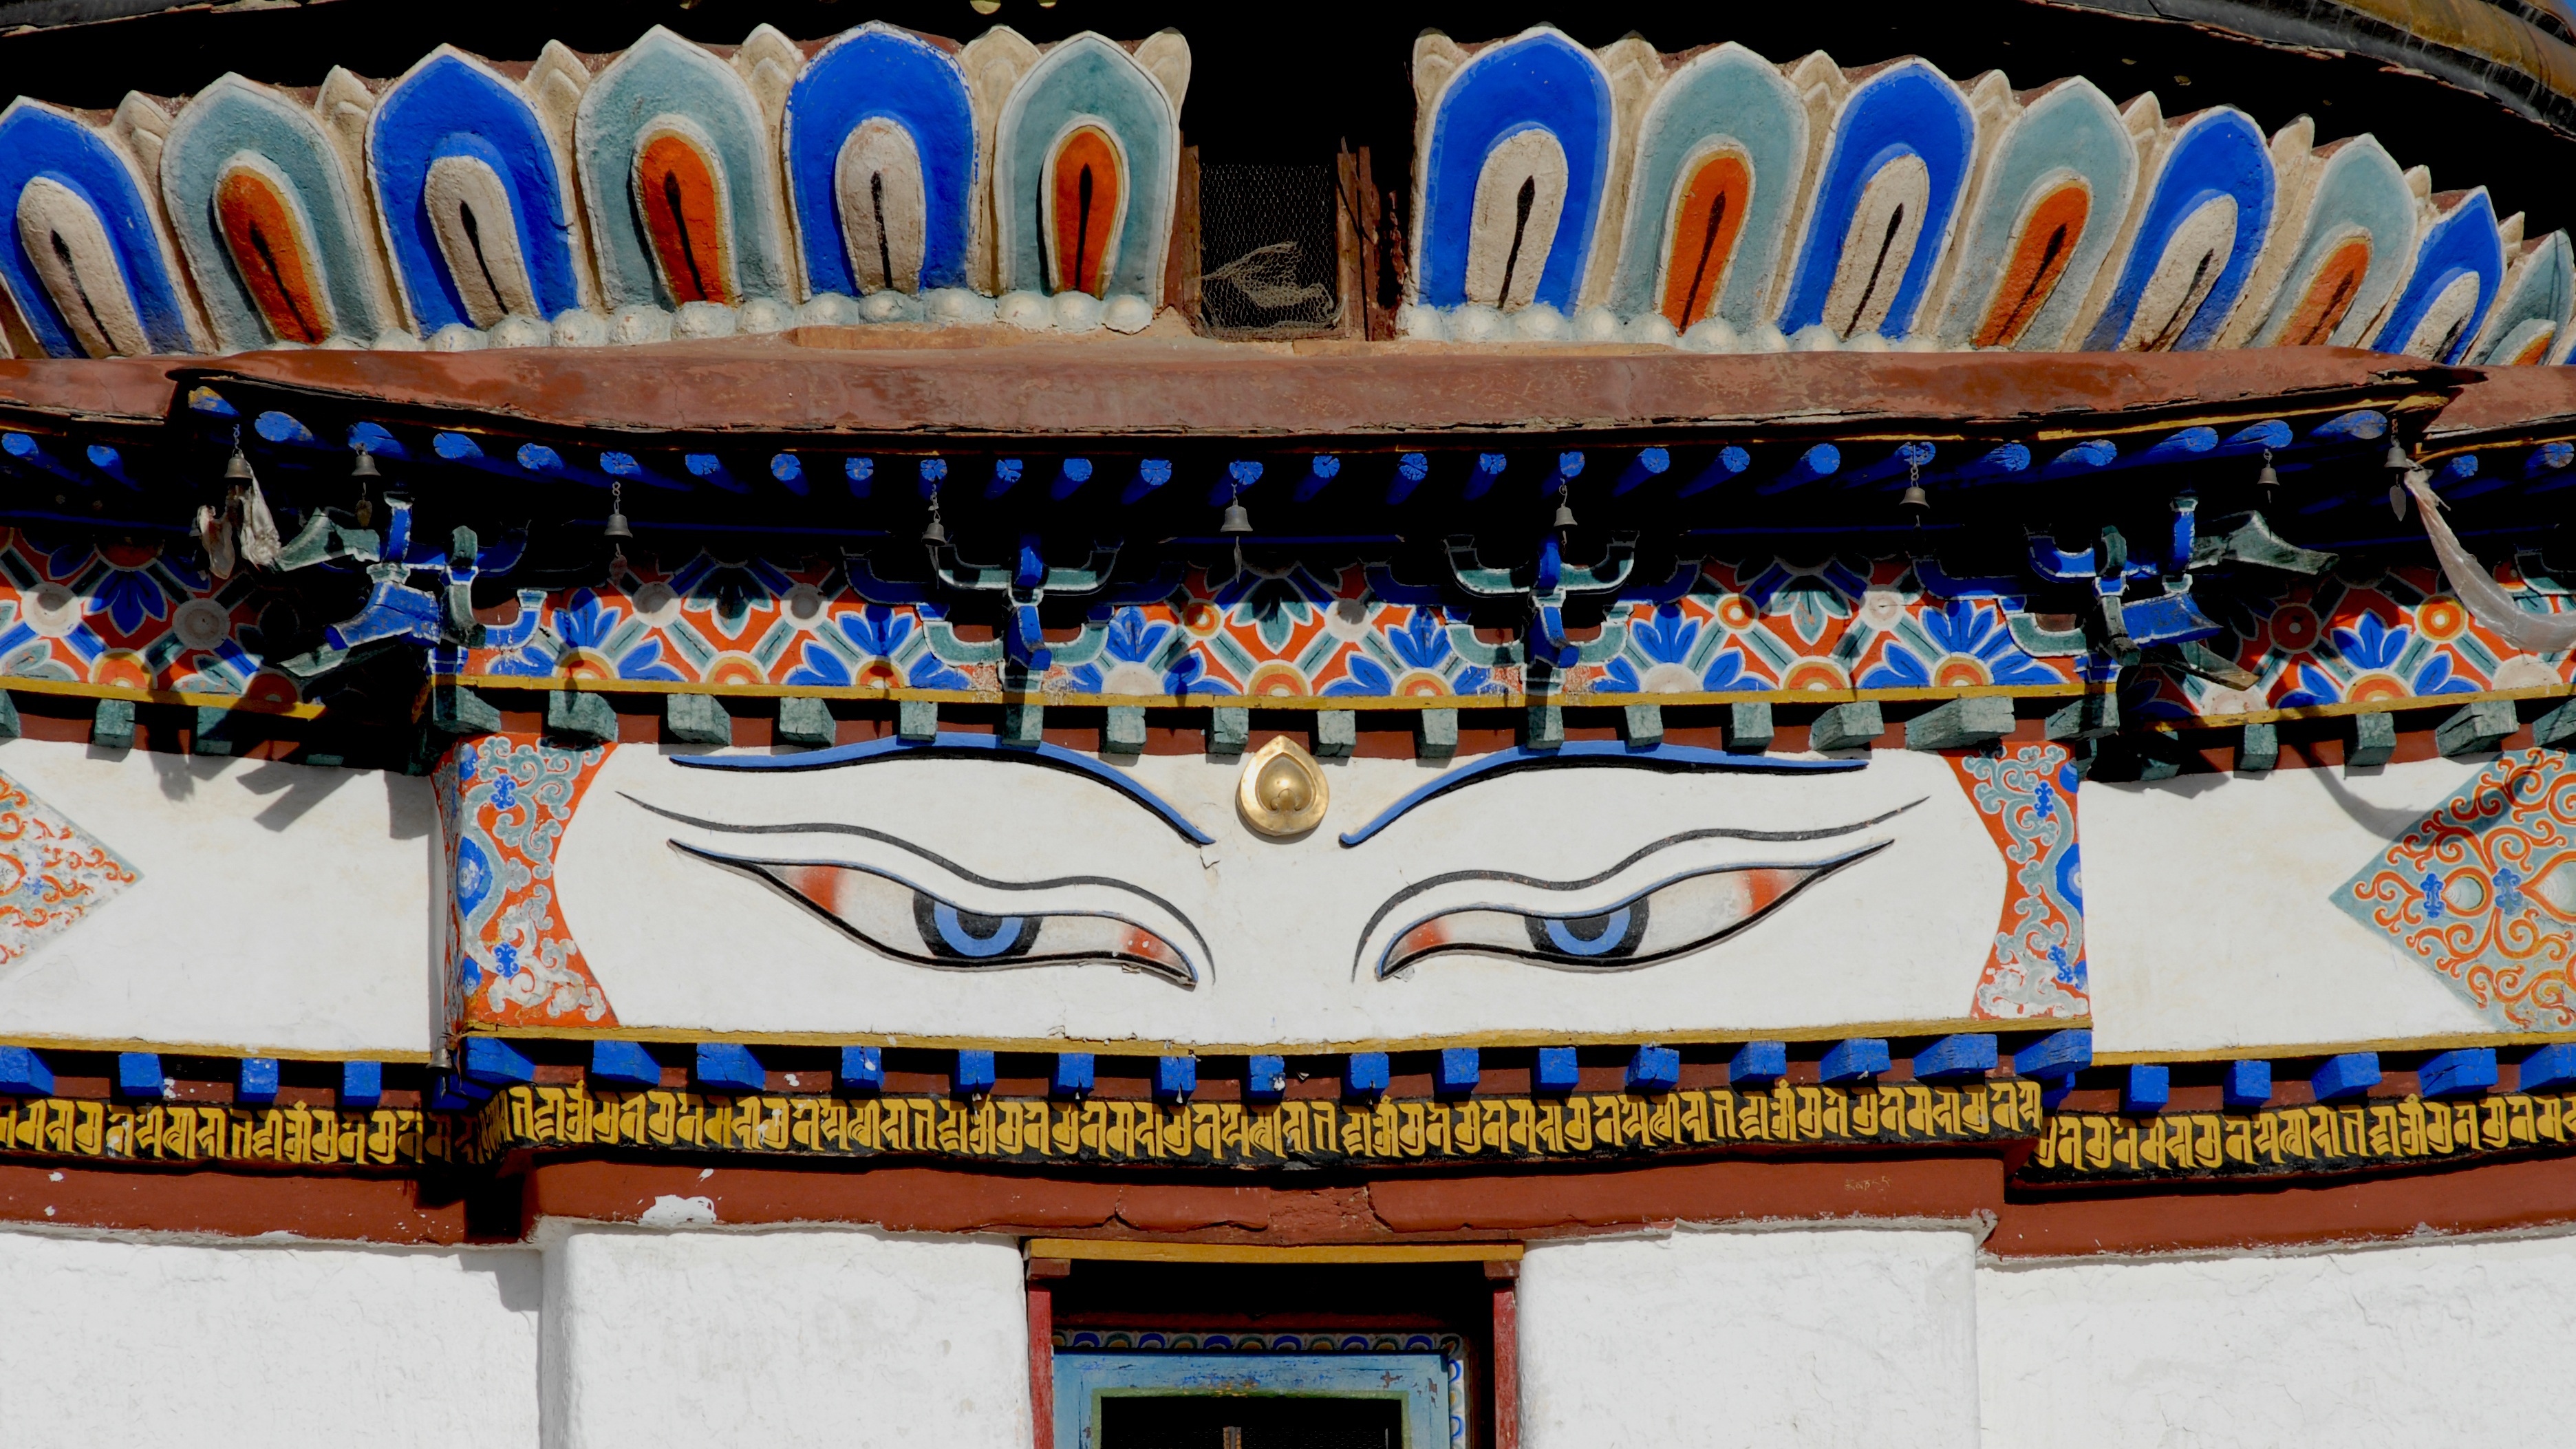
watch, amusement park, buddhism, tibet, eyes, festival, monastery, observed, amusement ride